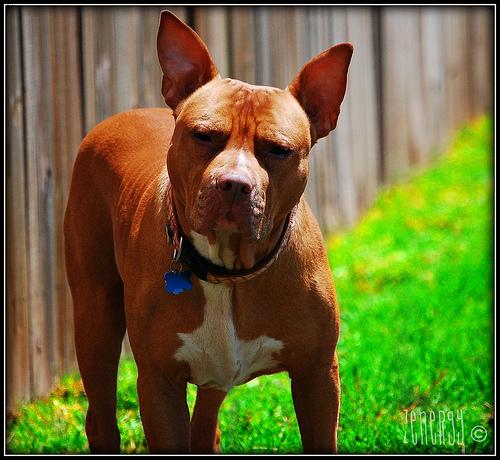
Breed: american pit bull terrier